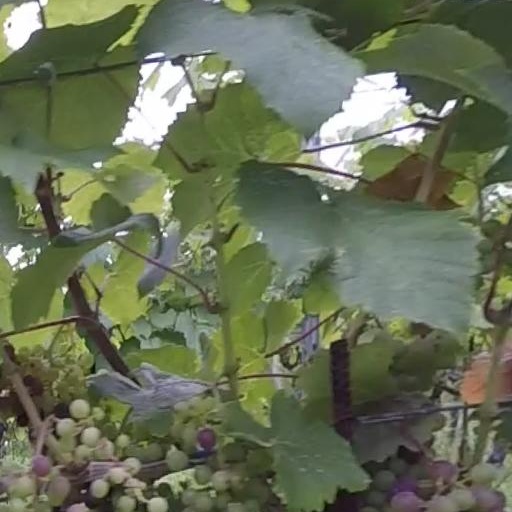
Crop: grape